Mercedes F1 W06 Hybrid

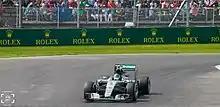
Nico Rosberg won the last three races of the season, starting with the Mexican Grand Prix.

At the , Rosberg secured his third consecutive pole position, ahead of Hamilton as inclement weather disrupted the third part of qualifying, as a result using the times in Q2 to determine the grid. During the race, Hamilton got away better at the start, entering the first corner alongside his pole-sitter teammate; Hamilton braked late thus forcing his teammate to go wide. As a result, Hamilton took the lead and Rosberg lost additional positions, dropping to fifth exiting turn one. On lap 18, Rosberg moved ahead of Hamilton, who was the first of the front runners to change tyres at the end of the lap, going for a dry compound. But on lap 48, Rosberg lost the lead to Hamilton after sliding off track due to wheelspin in his rear tyres. Hamilton soon opened up a gap to his teammate and crossed the line as race winner, in addition earning his third World Drivers' Championship.